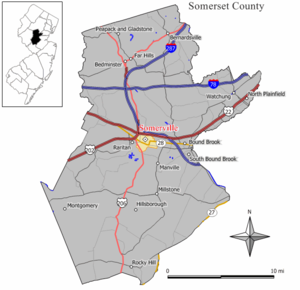
La ville de Somerville est le siège du comté de Somerset, situé dans l'État américain du New Jersey. Au recensement de 2010, elle compte 12 098 habitants.